Flappy Bird

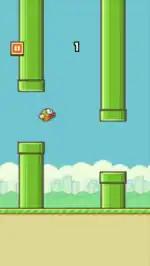
Faby after passing the first pair of pipes

"Flappy Bird" is an arcade-style game in which the player controls the bird Faby, which moves persistently to the right. They are tasked with navigating Faby through pairs of pipes that have equally sized gaps placed at random heights. Faby automatically descends and only ascends when the player taps the touchscreen. Each successful pass through a pair of pipes awards the player one point. Colliding with a pipe or the ground ends the gameplay. During the game over screen, the player is awarded a bronze medal if they reach ten or more points, a silver medal from twenty points, a gold medal from thirty points, and a platinum medal from forty points.